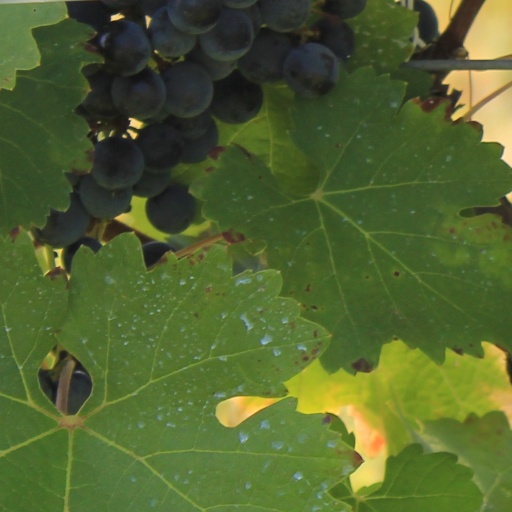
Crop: grape